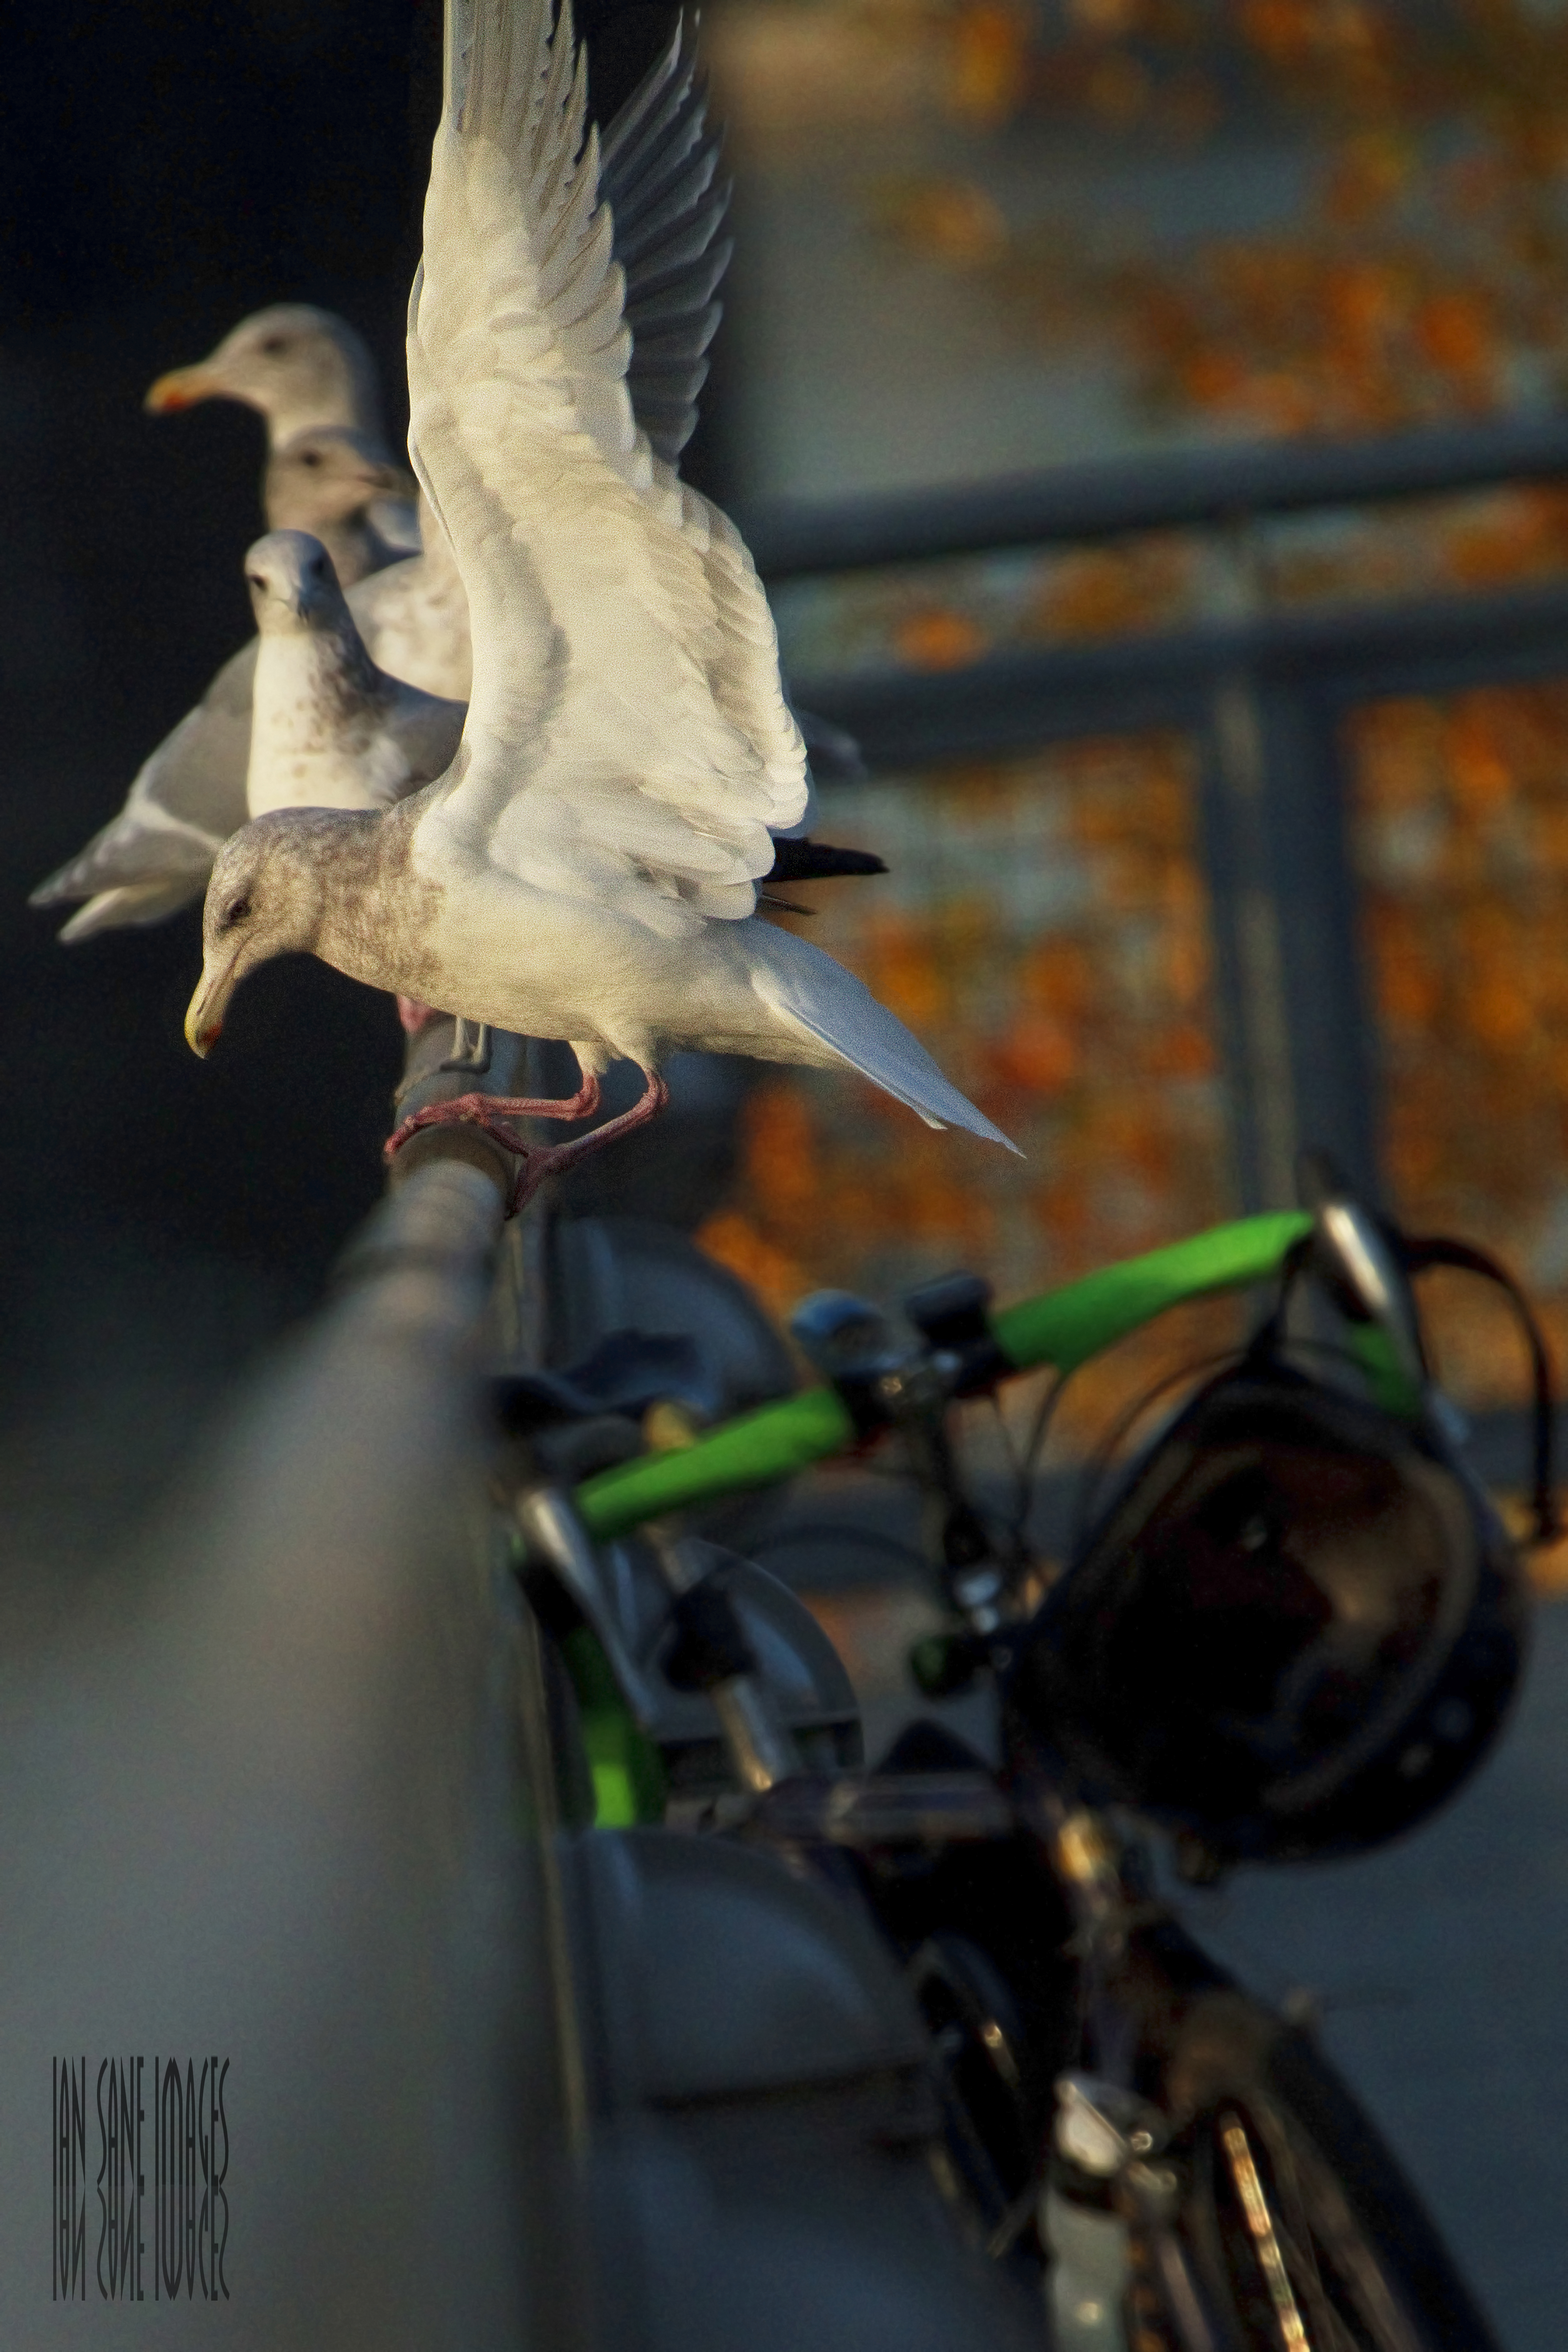
sea, bird, wing, fence, photography, bicycle, bike, city, urban, river, seagull, downtown, wildlife, gull, gulls, bank, wings, for, images, ready, esplanade, takeoff, oregon, portland, ian, off, take, sane, willamette, vera, katz, eastbank, east